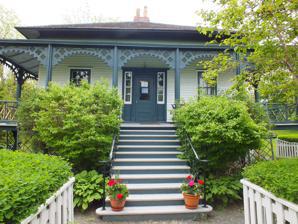
Building: Hawthorne Cottage
Country: Canada
Year built: 1830
Hawthorne Cottage Established 1830 Location Brigus , Newfoundland Website Hawthorne Cottage National Historic Site and www.historicsites.ca National Historic Site of Canada Official name Hawthorne Cottage National Historic Site Designated 1978 Captain Robert Bartlett (right) and Robert Edwin Peary Hawthorne Cottage is a National Historic Site located in Brigus , Newfoundland and Labrador . It is a unit of the national park system, operated by Parks Canada , the national park service. It was the residence of Captain Bob Bartlett , a famed Arctic explorer. Bartlett is credited by marine historian Thomas Appleton with "the finest feat of leadership in Canadian Marine history" in his efforts to save the crew of the ill–fated Karluk under Arctic explorer Vilhjalmur Stefansson . Built in 1830 by Brigus merchant John Leamon , Hawthorne Cottage came into the Bartlett family through Bartlett's mother, Mary Leamon Bartlett, granddaughter of John Leamon. In 1834 the house was moved 10 kilometers from its original site in Cochranedale to its current location in the centre of Brigus. In the neighborhood is a house that was known as the Benville Tearooms, once operated by Bartlett's mother and sisters. The cottage combines features of Newfoundland vernacular architecture enhanced by intricate architectural details. The architecture of Hawthorne has been recognized by the national Historic Sites and Monuments Board as typifying the refined lifestyle of Newfoundland outport merchant families of the 19th and early 20th centuries.  It was designated a National Historic Site in 1978, and has been a Federal Heritage Building since 1993. The Historic Sites Association of Newfoundland and Labrador ran a small gift shop inside, which has closed. See also List of communities in Newfoundland and Labrador List of people of Newfoundland and Labrador References